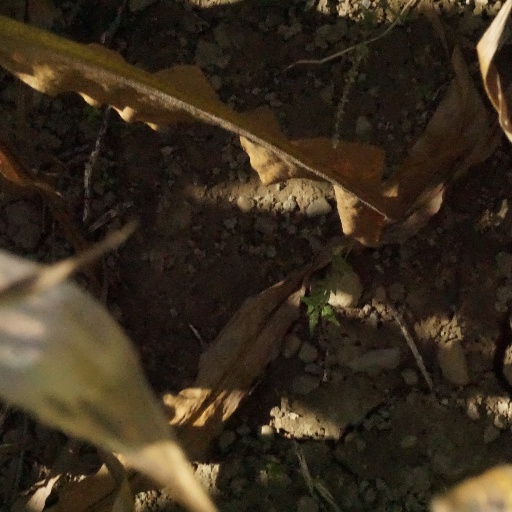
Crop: maize; corn